Lee–Speed

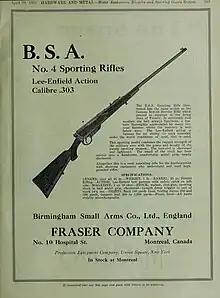

The Lee–Speed rifle was a bolt-action rifle based on James Paris Lee's rear-locking bolt system and detachable magazine. Early models were fitted with barrels using the radiused rifling designed by William Ellis Metford. while later models used the same square "Enfield" rifling as contemporary British military rifles.